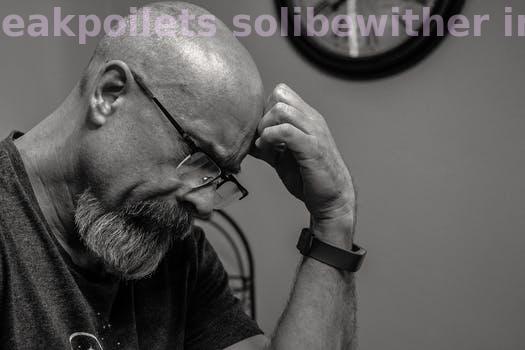
Label: Watermark